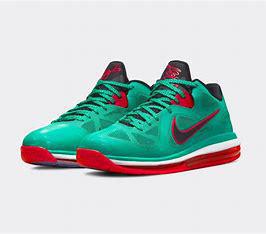
Brand: Nike
Model: Lebron 9